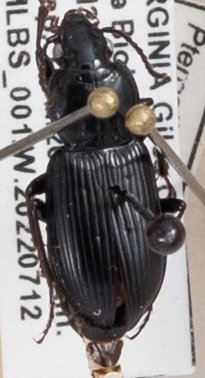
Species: Pterostichus mutus
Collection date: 2022-07-12
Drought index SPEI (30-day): -0.348
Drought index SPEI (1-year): -0.9
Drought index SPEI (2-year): -0.39